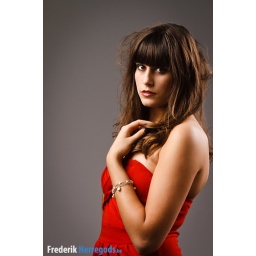
As part of our studio marathon we photographed Tatiana in her favourite red dress